House of Ascania

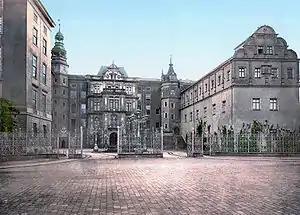
Dessau Palace, photograph c. 1900

Since 1963, Eduard has served as the head of the family. Born in 1941 in Ballenstedt, he succeeded his older brother Leopold Friedrich, who died in a traffic accident. Both are sons of Joachim Ernst, who was the last duke, still a minor in 1918. The family uses the traditional nobiliary particle “Highness,” applied to both the head and other family members. Eduard, Prince of Anhalt, is the last male Askanier; the family will become extinct in the male line upon his death. The current head of the family and his three daughters are the only legitimate descendants of the Askanier in the agnatic line. Two morganatic lines, the Counts of Westarp and of Waldersee, descend from non-house-law-compliant marriages of two Anhalt princes. Eduard, Prince of Anhalt, is related to the British King Charles III and had initial contact with the Windsors in 1947 when his mother was invited to Buckingham Palace in London. Familial ties exist through his great-uncle Aribert of Anhalt, who was married to a granddaughter of Queen Victoria.